Tourism in Lisbon

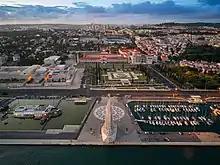
Jerónimos Monastery, in Belém.

Lisbon lacks the architecture and monuments of many other historic European capitals in large part due to the 1755 Lisbon earthquake, which destroyed most of Lisbon's buildings, including famous palaces and libraries, as well as most examples of Portugal's distinctive 16th-century Manueline architecture. Several buildings that had suffered little earthquake damage were destroyed by the subsequent fire.